Exodus of Sarajevo Serbs

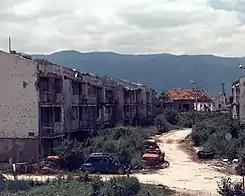
Destroyed housing units in Sarajevo, 1996

Following Slovenia and Croatia's secession from the Yugoslav Federation on June 25, 1991. the political leaders of the ethnically mixed Bosnia and Herzegovina were divided on the configuration of the state. In October 1991, the Bosnian Croat and Bosniak members of the parliament of the Socialist Republic of Bosnia and Herzegovina in Sarajevo passed a 'memorandum on sovereignty and neutrality' causing protest from Bosnian Serb leaders who walked out of the assembly. Most Bosnian Croats and Bosniaks favored independence while Bosnian Serbs preferred Bosnia to stay in Yugoslavia; in March 1992, a European Community-backed Bosnian referendum was held that was boycotted by Bosnian Serbs, in which 99.7 percent voted for independence. Following the referendum, violent skirmishes broke out and Sarajevo was closed off in barricades by Bosnian Serb activists. War broke out after the European recognition of Bosnia's independence on 6 April 1992.